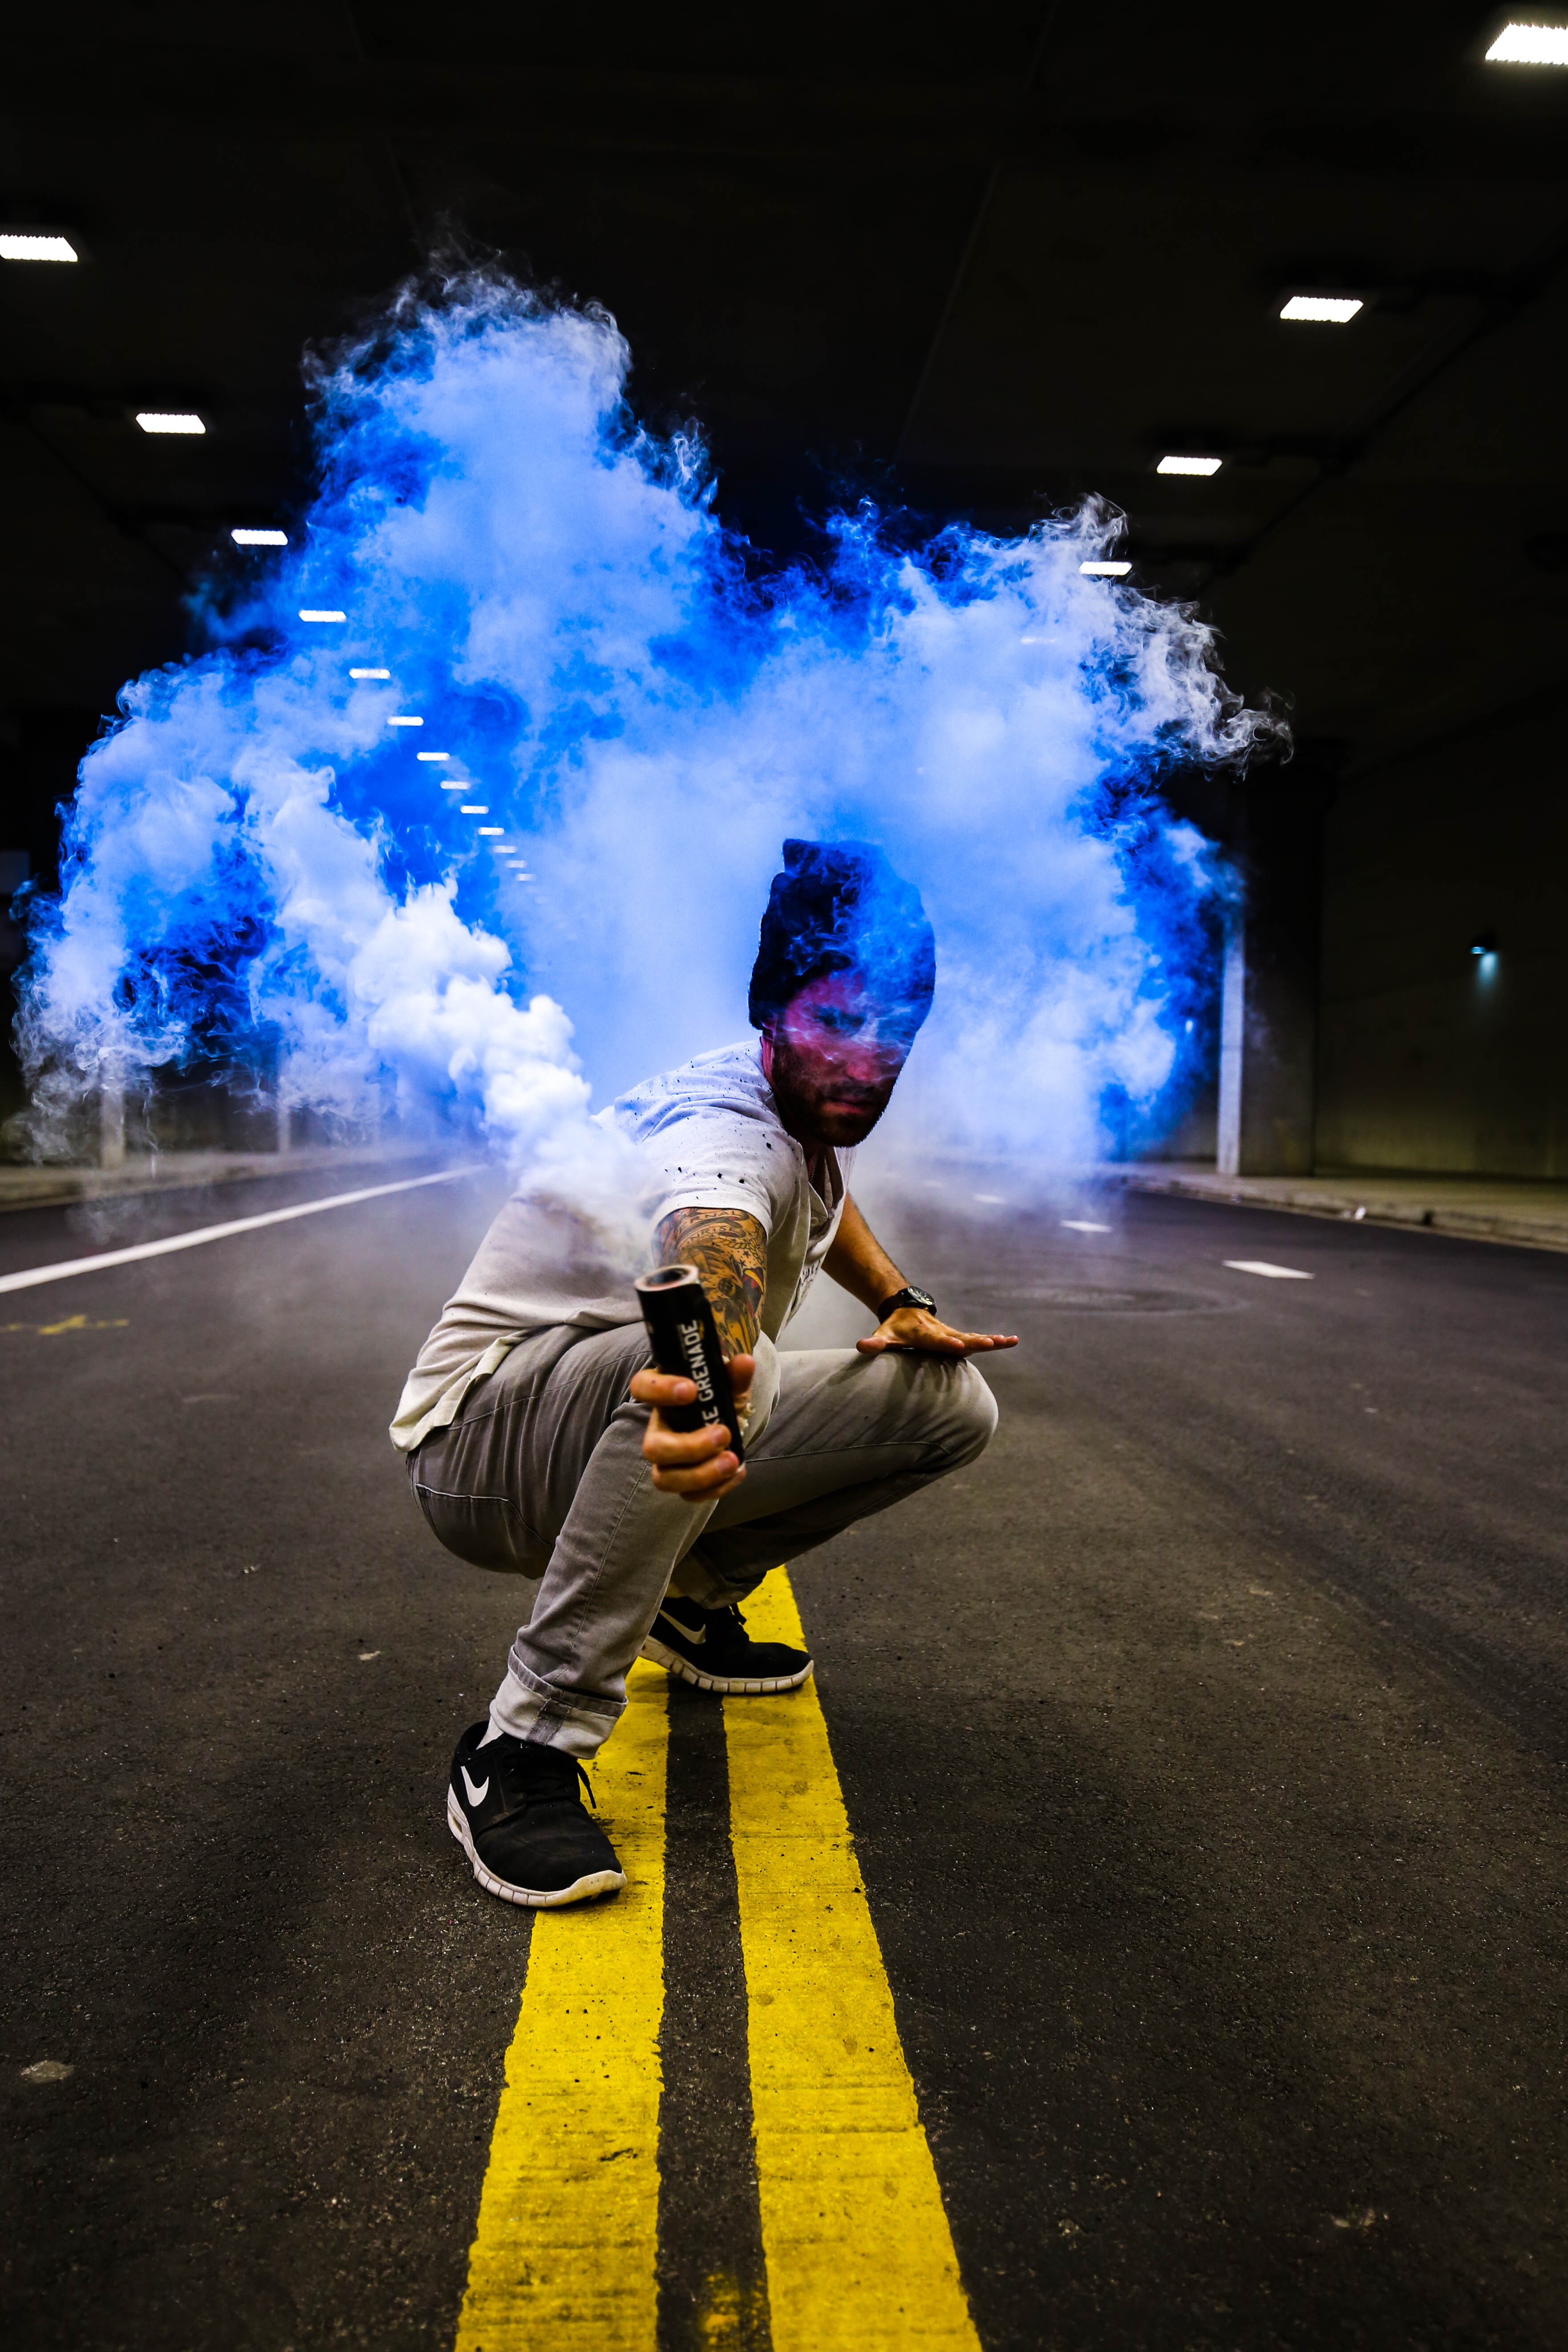
light, night, color, darkness, blue, screenshot